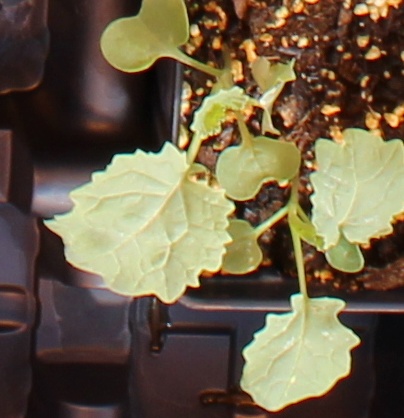
Label: Canola